Katz centrality

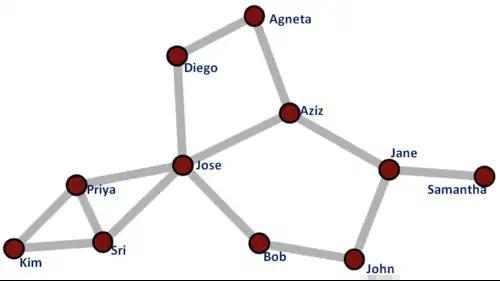
A simple social network: the nodes represent people or actors and the edges between nodes represent some relationship between actors

Katz centrality computes the relative influence of a node within a network by measuring the number of the immediate neighbors (first degree nodes) and also all other nodes in the network that connect to the node under consideration through these immediate neighbors. Connections made with distant neighbors are, however, penalized by an attenuation factor formula_1. Each path or connection between a pair of nodes is assigned a weight determined by formula_1 and the distance between nodes as formula_3.